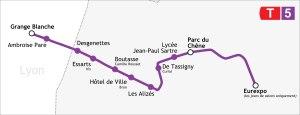
La ligne 5 du tramway de Lyon, plus simplement nommée T5, est une ligne de tramway de la métropole de Lyon exploitée par Keolis Lyon et inaugurée le 17 novembre 2012 entre les stations Grange Blanche et Eurexpo. La station Eurexpo n'est desservie que les jours de salon à Eurexpo. Dans le cas contraire, la ligne fait son terminus à la station Bron - Parc du Chêne.